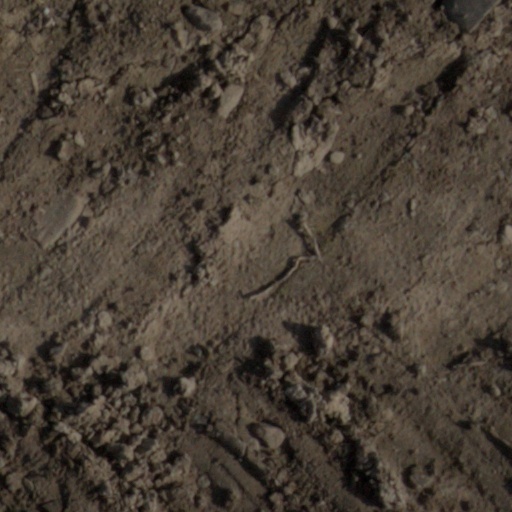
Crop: wheat